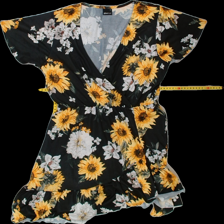
View: front
Type: Dress
Category: Ladies
Brand: Gina Tricot
Colors: Multicolor, Yellow, Black
Material: 100% poly
Pattern: Floral print
Cut: Loose
Size: S
Season: Autumn
Trend: No trend
Stains: No
Price range: 50-100
Recommended usage: Reuse